Elangakurichy

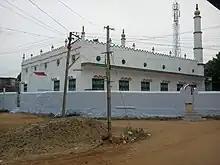
Elangakurichy Jumma Masjid

Elangakurichy is business hub for the Vaiyampatti region, so a State Bank of India branch is located in the village.